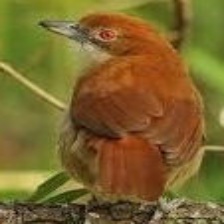
Species: BLACK THROATED HUET
Scientific name: PTEROPTOCHOS TARNII